Human impact on marine life

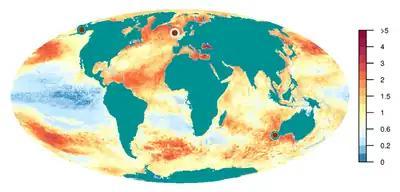
Global cumulative human impact on the ocean

Human activities affect marine life and marine habitats through overfishing, habitat loss, the introduction of invasive species, ocean pollution, ocean acidification and ocean warming. These impact marine ecosystems and food webs and may result in consequences as yet unrecognised for the biodiversity and continuation of marine life forms.